Dermot Ryan

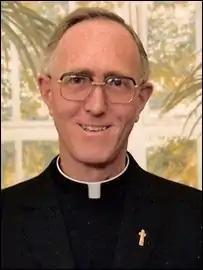

Dermot J. Ryan (26 June 1924 – 21 February 1985) was the Roman Catholic Archbishop of Dublin, Ireland from 1972 until 1984.